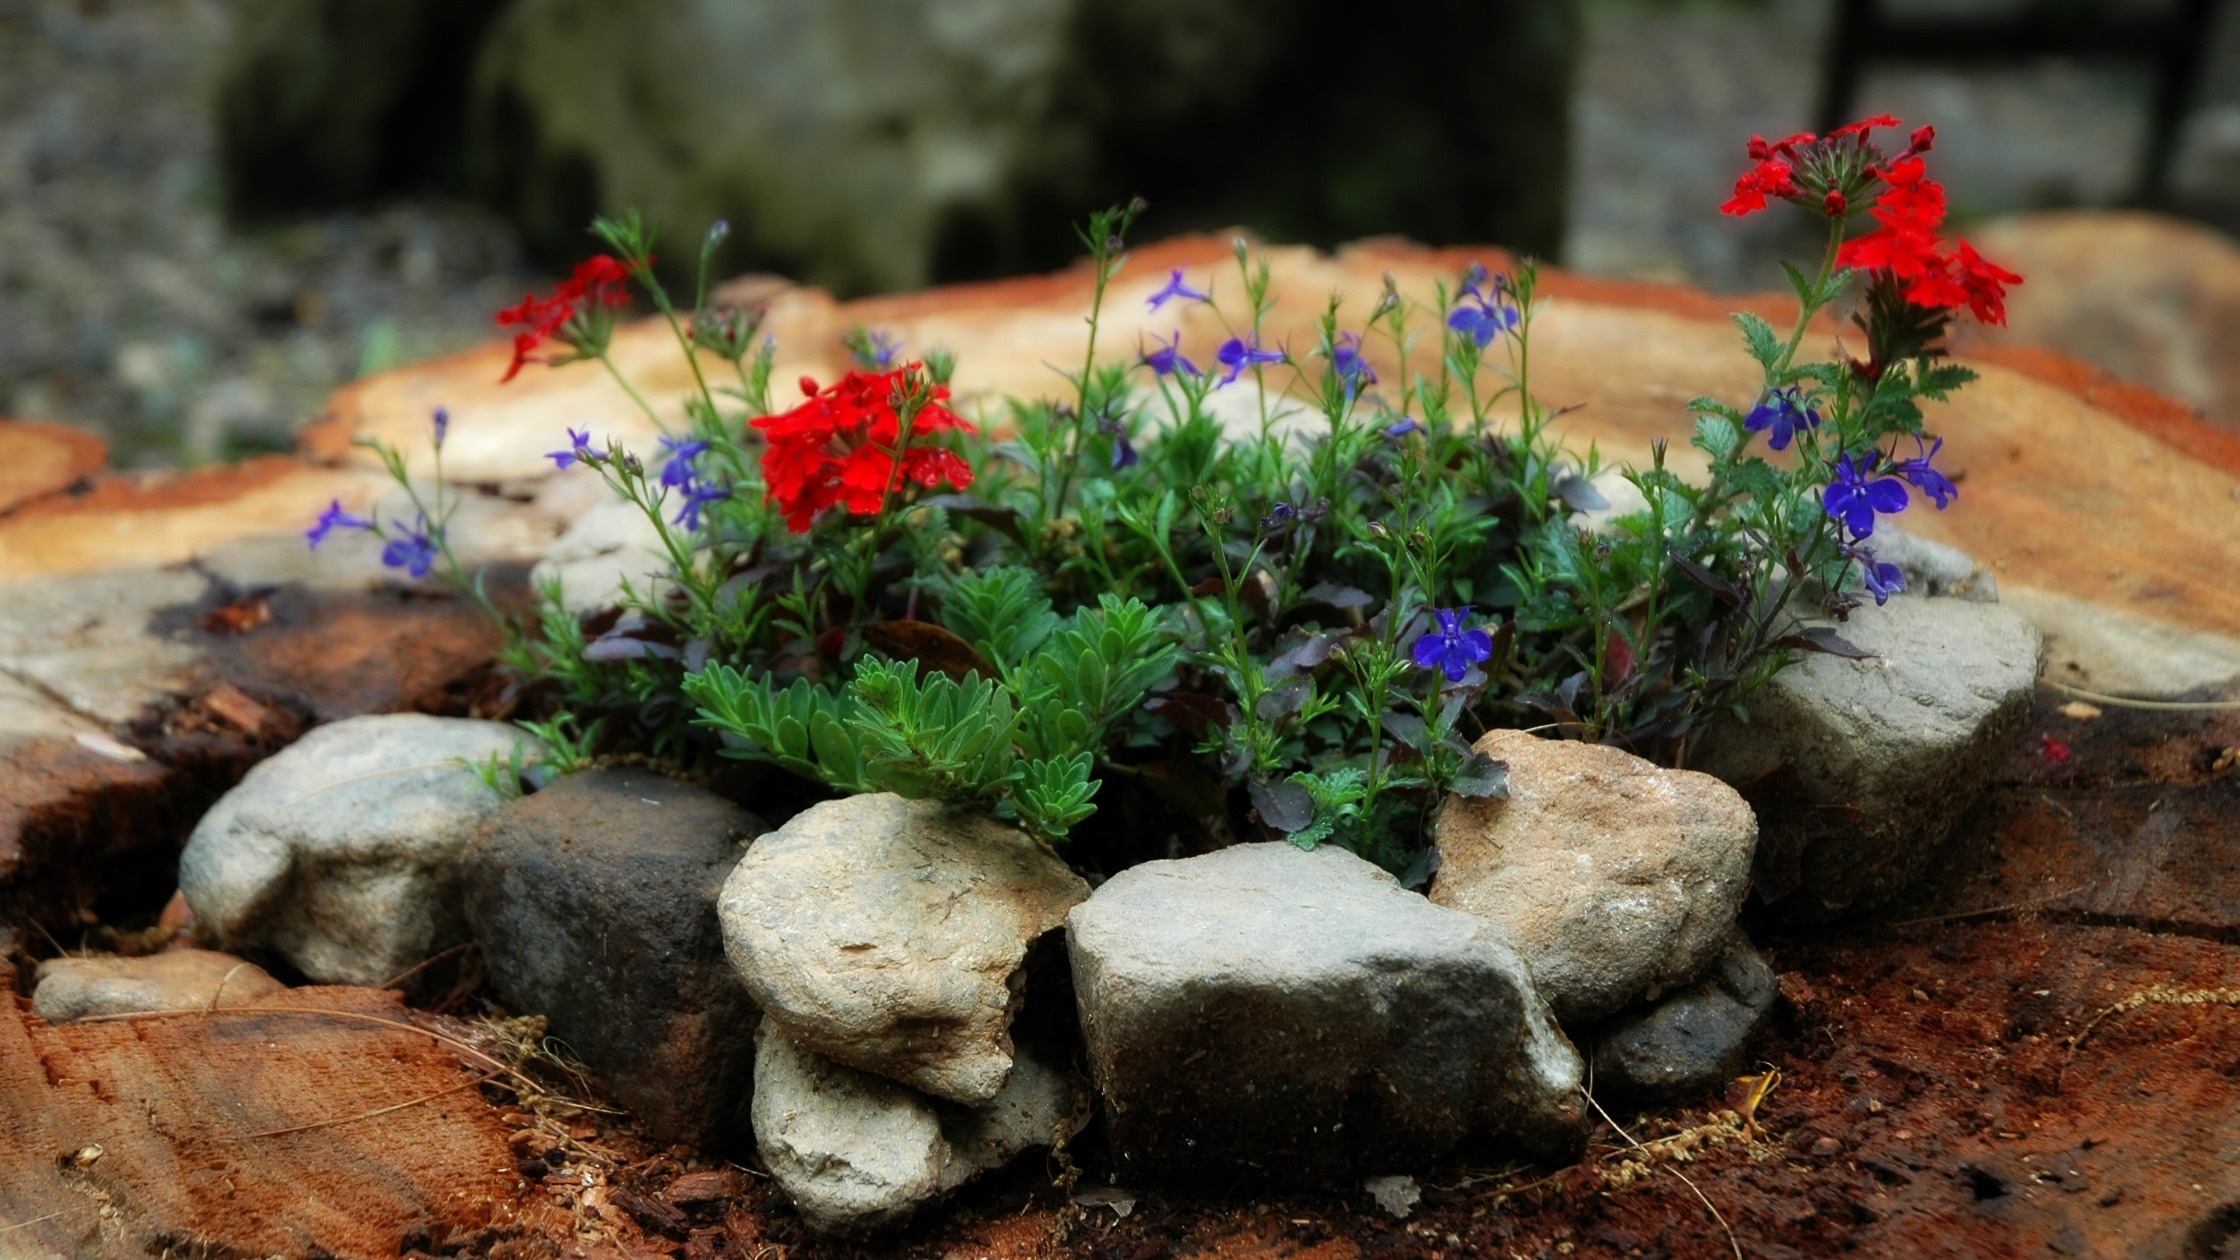
nature, grass, outdoor, plant, leaf, flower, bloom, herb, autumn, soil, garden, flora, flowers, land plant